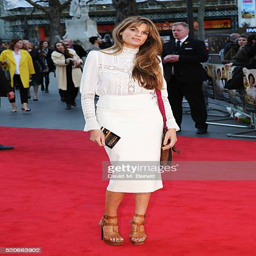
celebrity arrives for the film premiere